Describe the emotion expressed in this image:  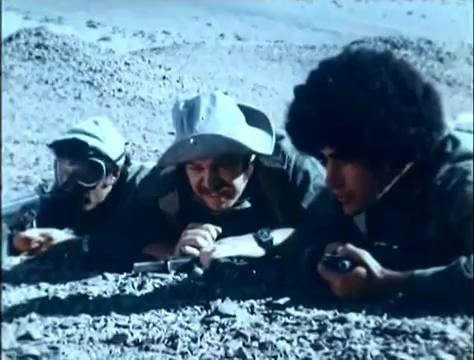
This person displays Suffering, valence and arousal with low intensity.